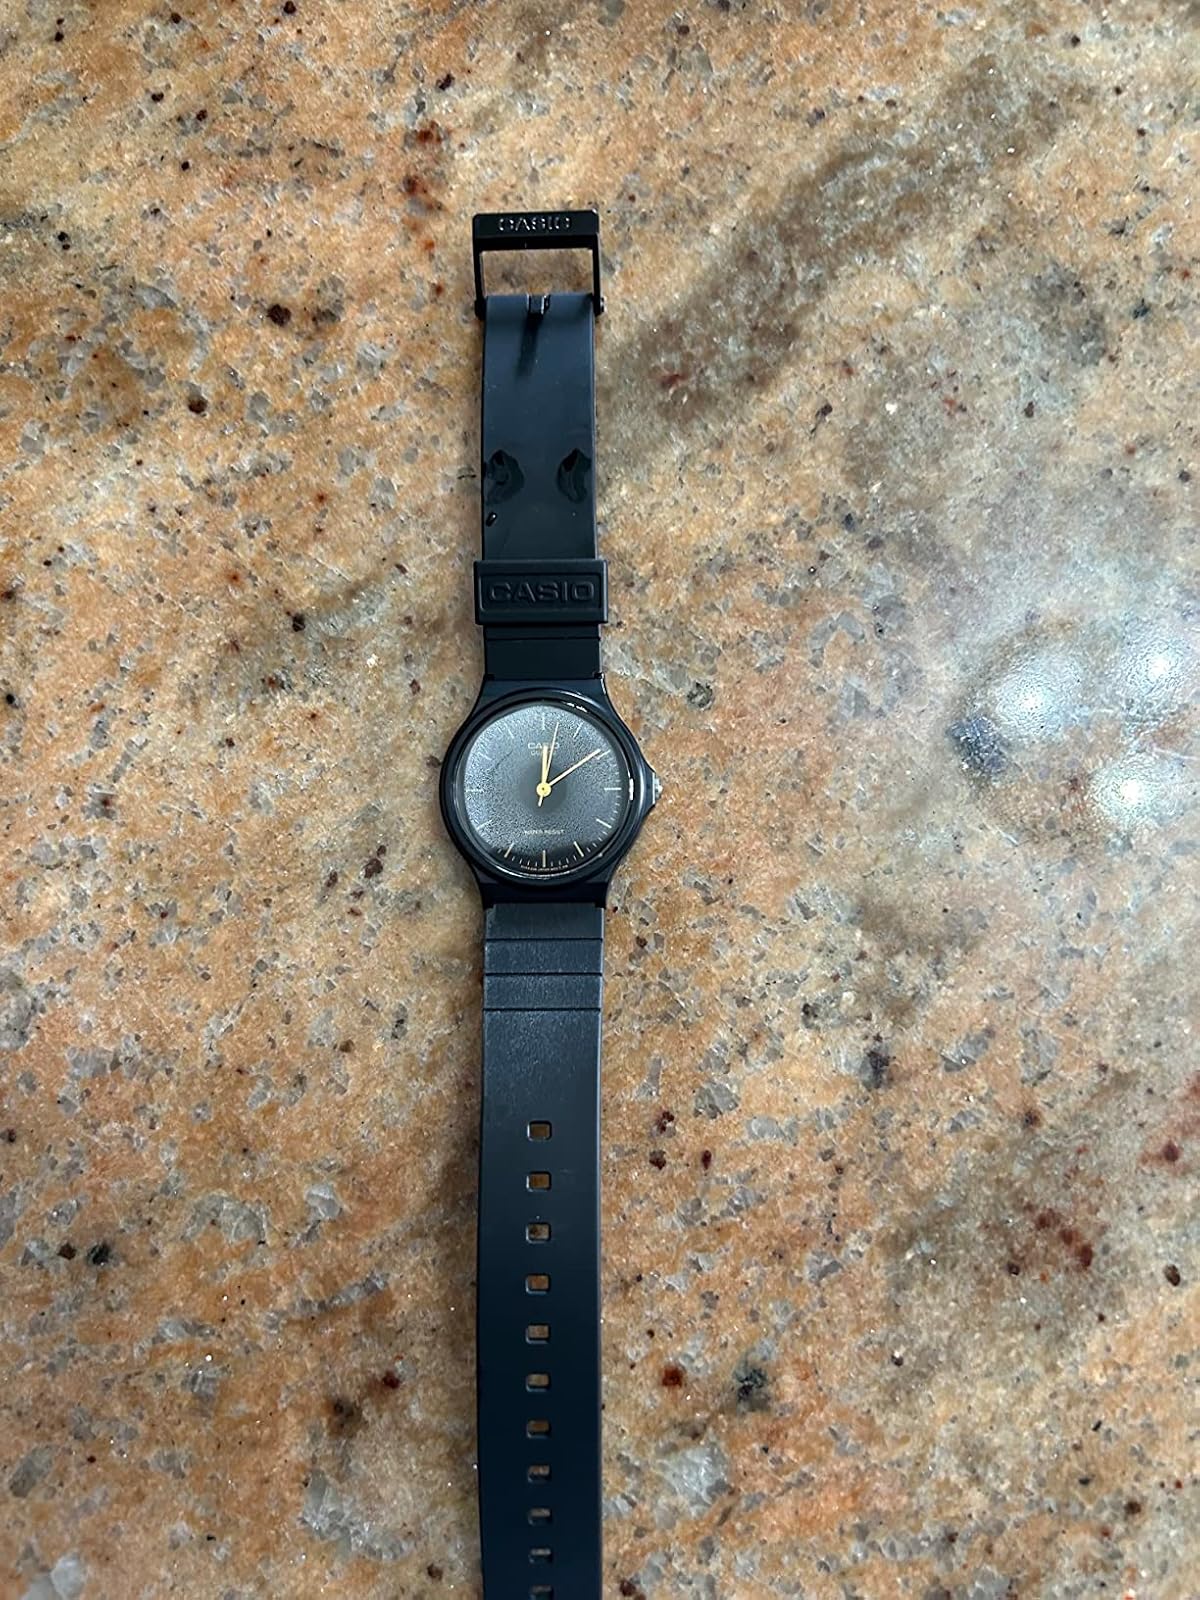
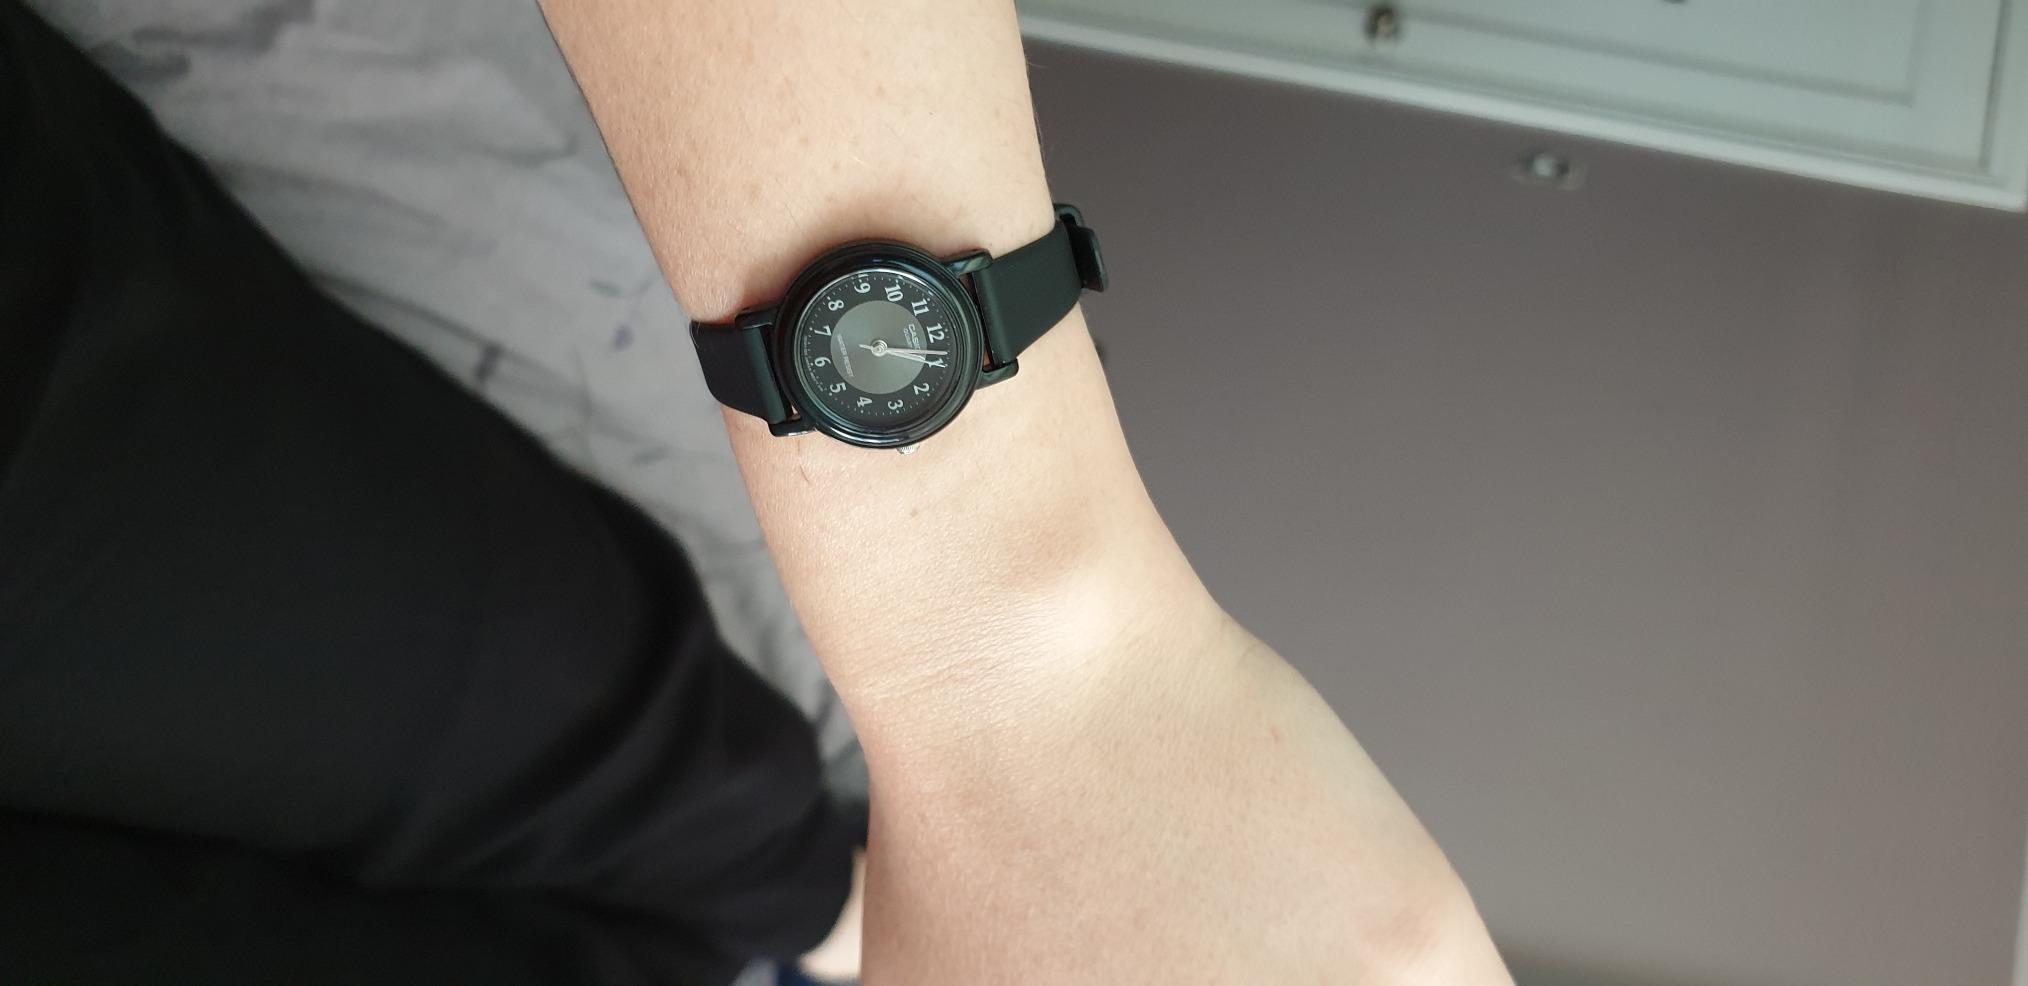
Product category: accessories_watch
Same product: no